Tōkai earthquakes

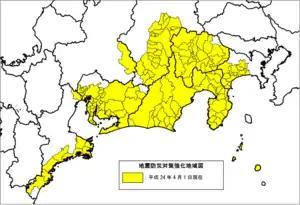
Areas under Intensified Measures against Earthquake Disaster (shown in yellow)

As serious damage from strong shaking and huge tsunamis is expected, the Japanese government has designated this region as Areas under Intensified Measures against Earthquake Disaster.